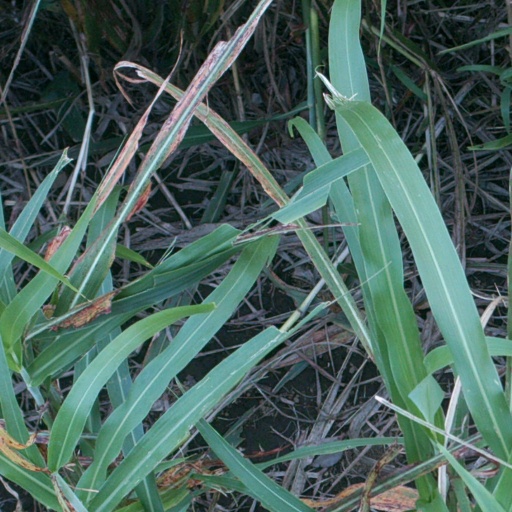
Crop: sorghum